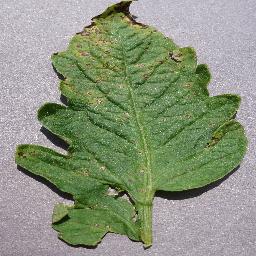
Label: Tomato___Septoria_leaf_spot